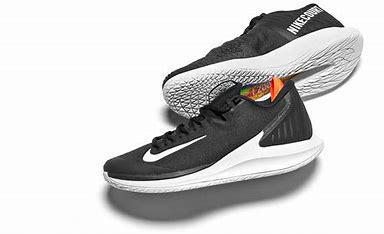
Brand: Nike
Model: Court Air Zoom Zero